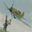
Label: airplane